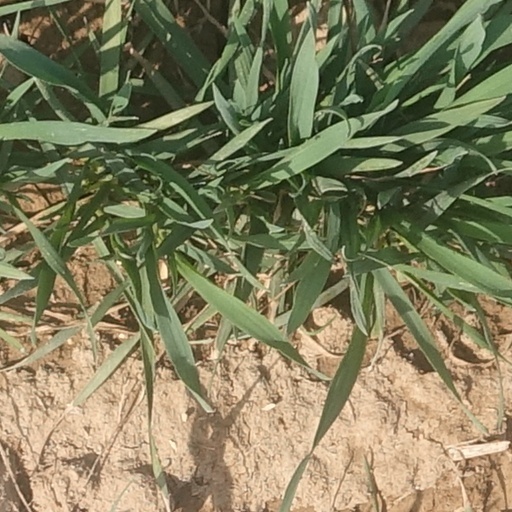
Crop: wheat